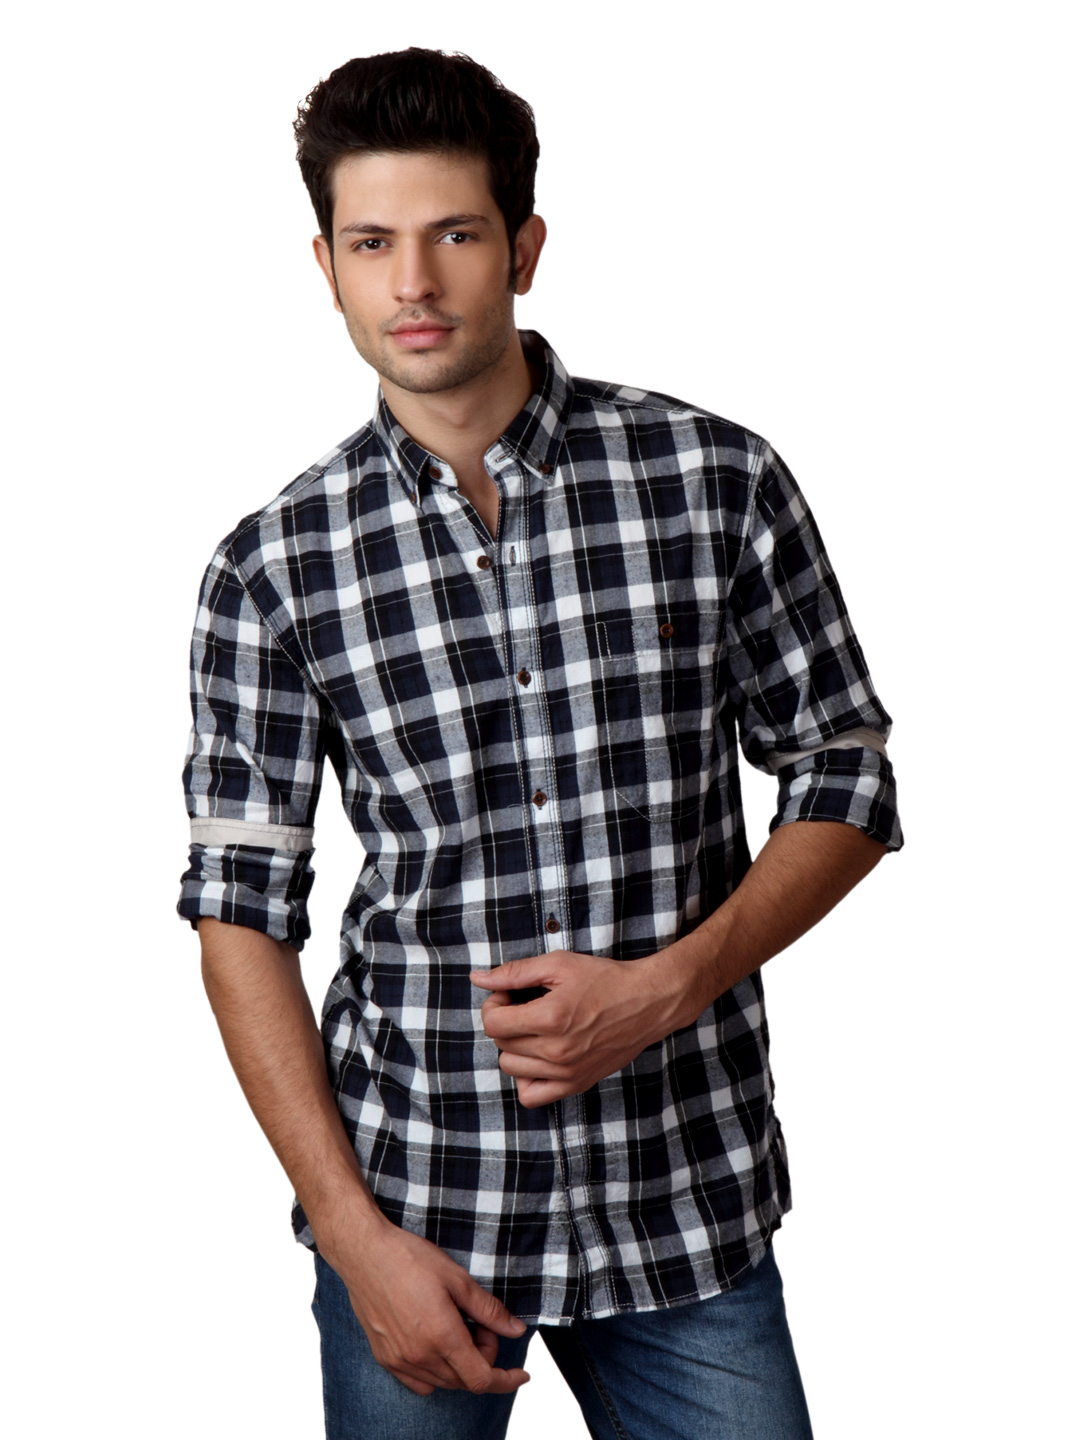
French Connection Men Blue & White Check Shirt
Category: Apparel / Topwear / Shirts
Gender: Men
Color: Blue
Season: Summer 2012
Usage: Casual